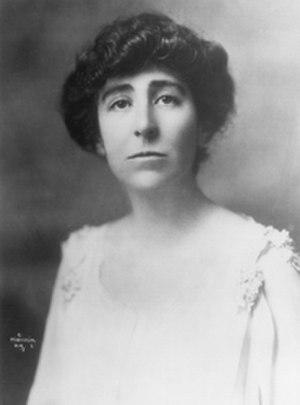
Le Georgia Women of Achievement est un temple de la renommée dédié aux femmes natives ou habitant l'État de Géorgie. L'idée d'un tel temple a été proposée par Rosalynn Carter en 1988. Les premières intronisations ont été réalisées en 1992 au Wesleyan College et se produit en mars de chaque année depuis.
Les représentants du Montana sont les membres de la Chambre des représentants des États-Unis élus pour le Montana.